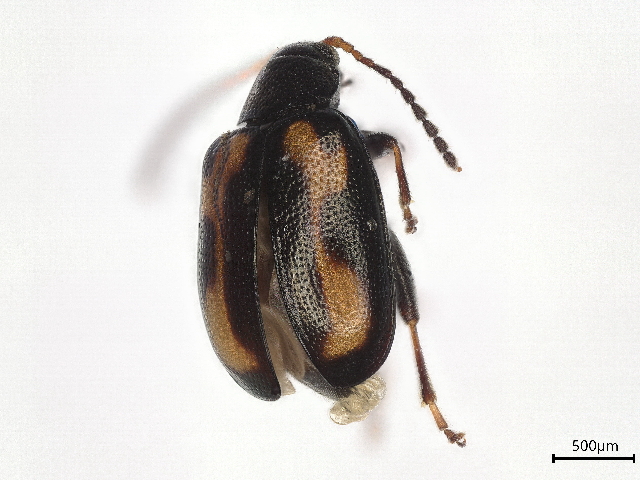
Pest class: striped_flea_beetle